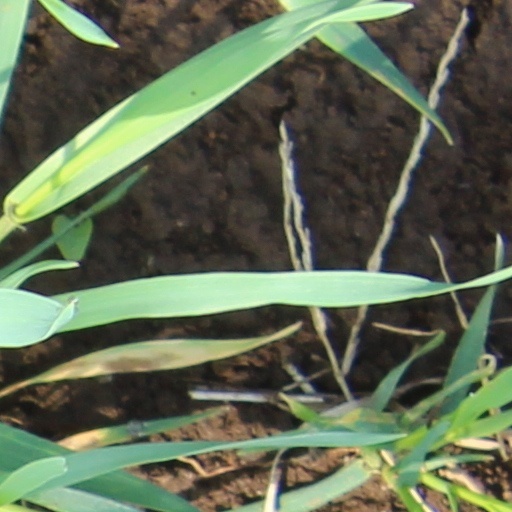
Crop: wheat